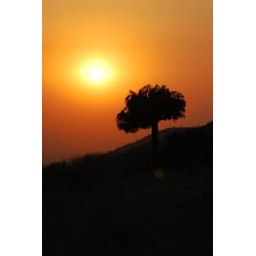
Sun goes down over one tree hill